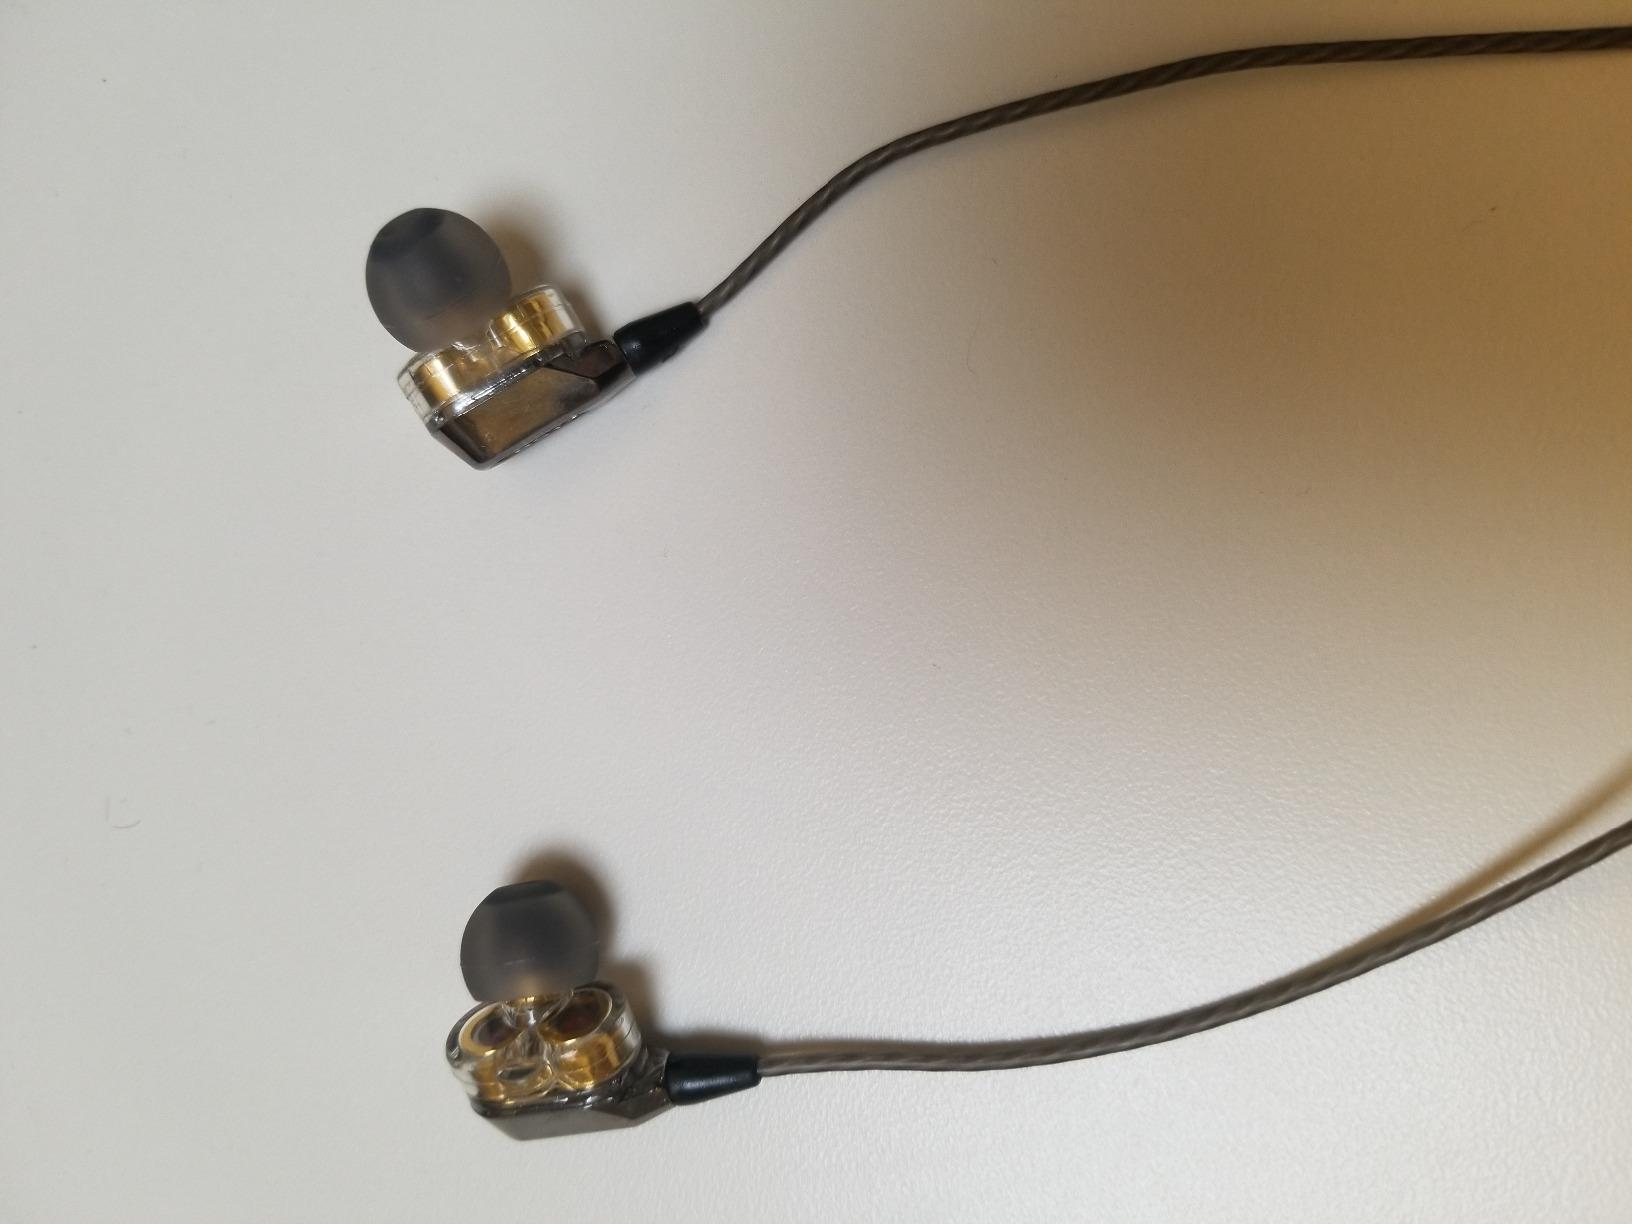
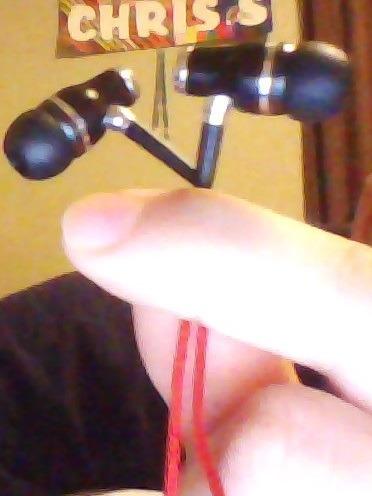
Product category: headphones
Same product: no